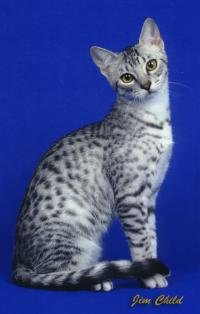
Breed: egyptian mau